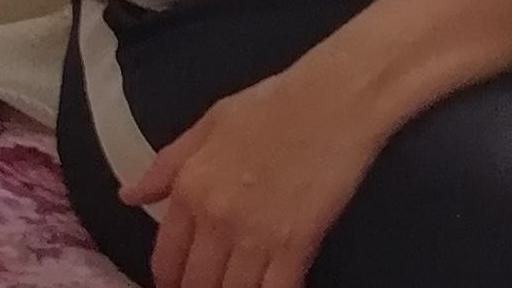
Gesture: no_gesture